WWSF

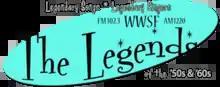
"Legends" logo on 102.3 translator

The station was acquired by Port Broadcasting, which also owned WNBP in Newburyport, Massachusetts, in 2012. When the sale was completed, the call letters were changed to WWSF. WWSF's "Legends" format was identical to that of WNBP, though the two stations were programmed separately. On January 1, 2013, WWSF shifted its format from adult standards to oldies. Port Broadcasting purchased FM translator W272CG to rebroadcast WWSF; the FM signal was launched in September 2013. In February 2019 Port Broadcasting sold W272CG to Maine Public, which used the translator to rebroadcast its statewide classical music format. In April 2019 WWSF ceased broadcasting on 102.3 and started broadcasting on 104.3 on its new translator.